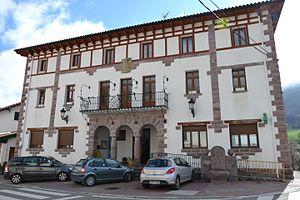
maison commune de Valcarlos